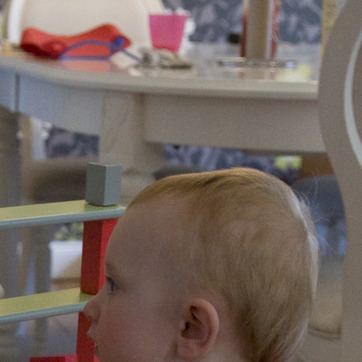
Material: hair